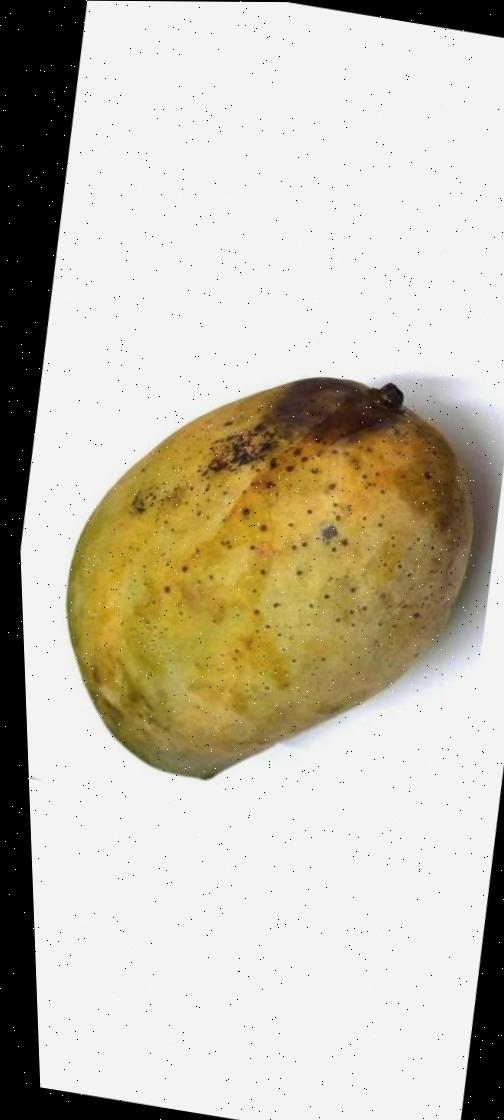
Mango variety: Fazli Classic